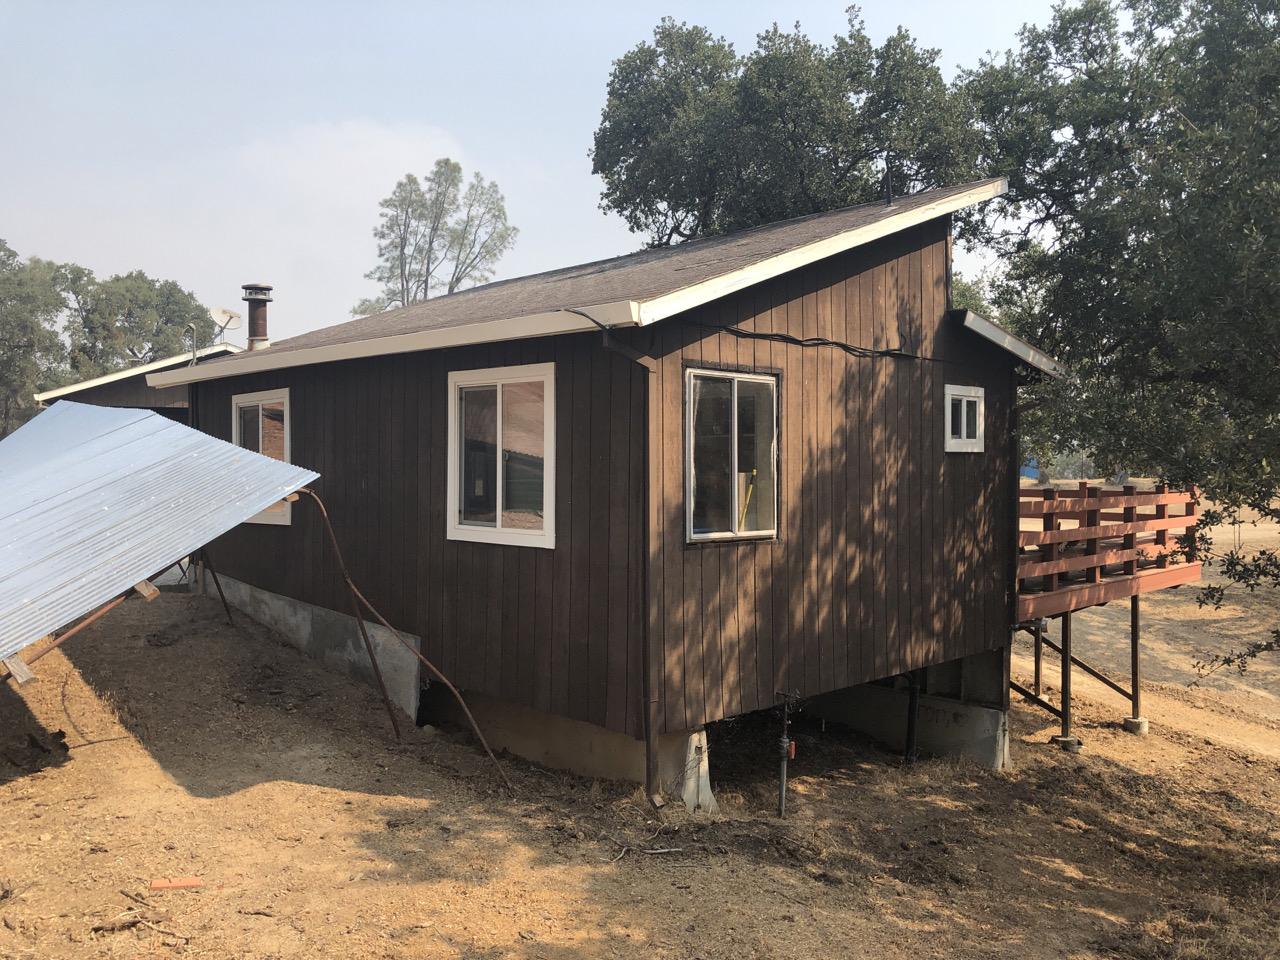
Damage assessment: no_damage